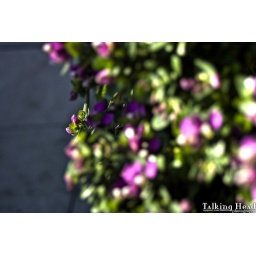
Some more pink flowers at the same spot in Litte Italy March 4th 2008